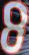
Number: 8